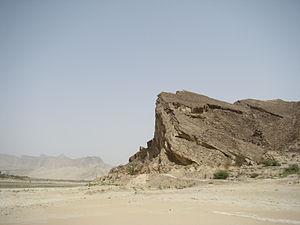
Il y a actuellement 157 aires protégées au Pakistan qui sont reconnues par l'UICN.